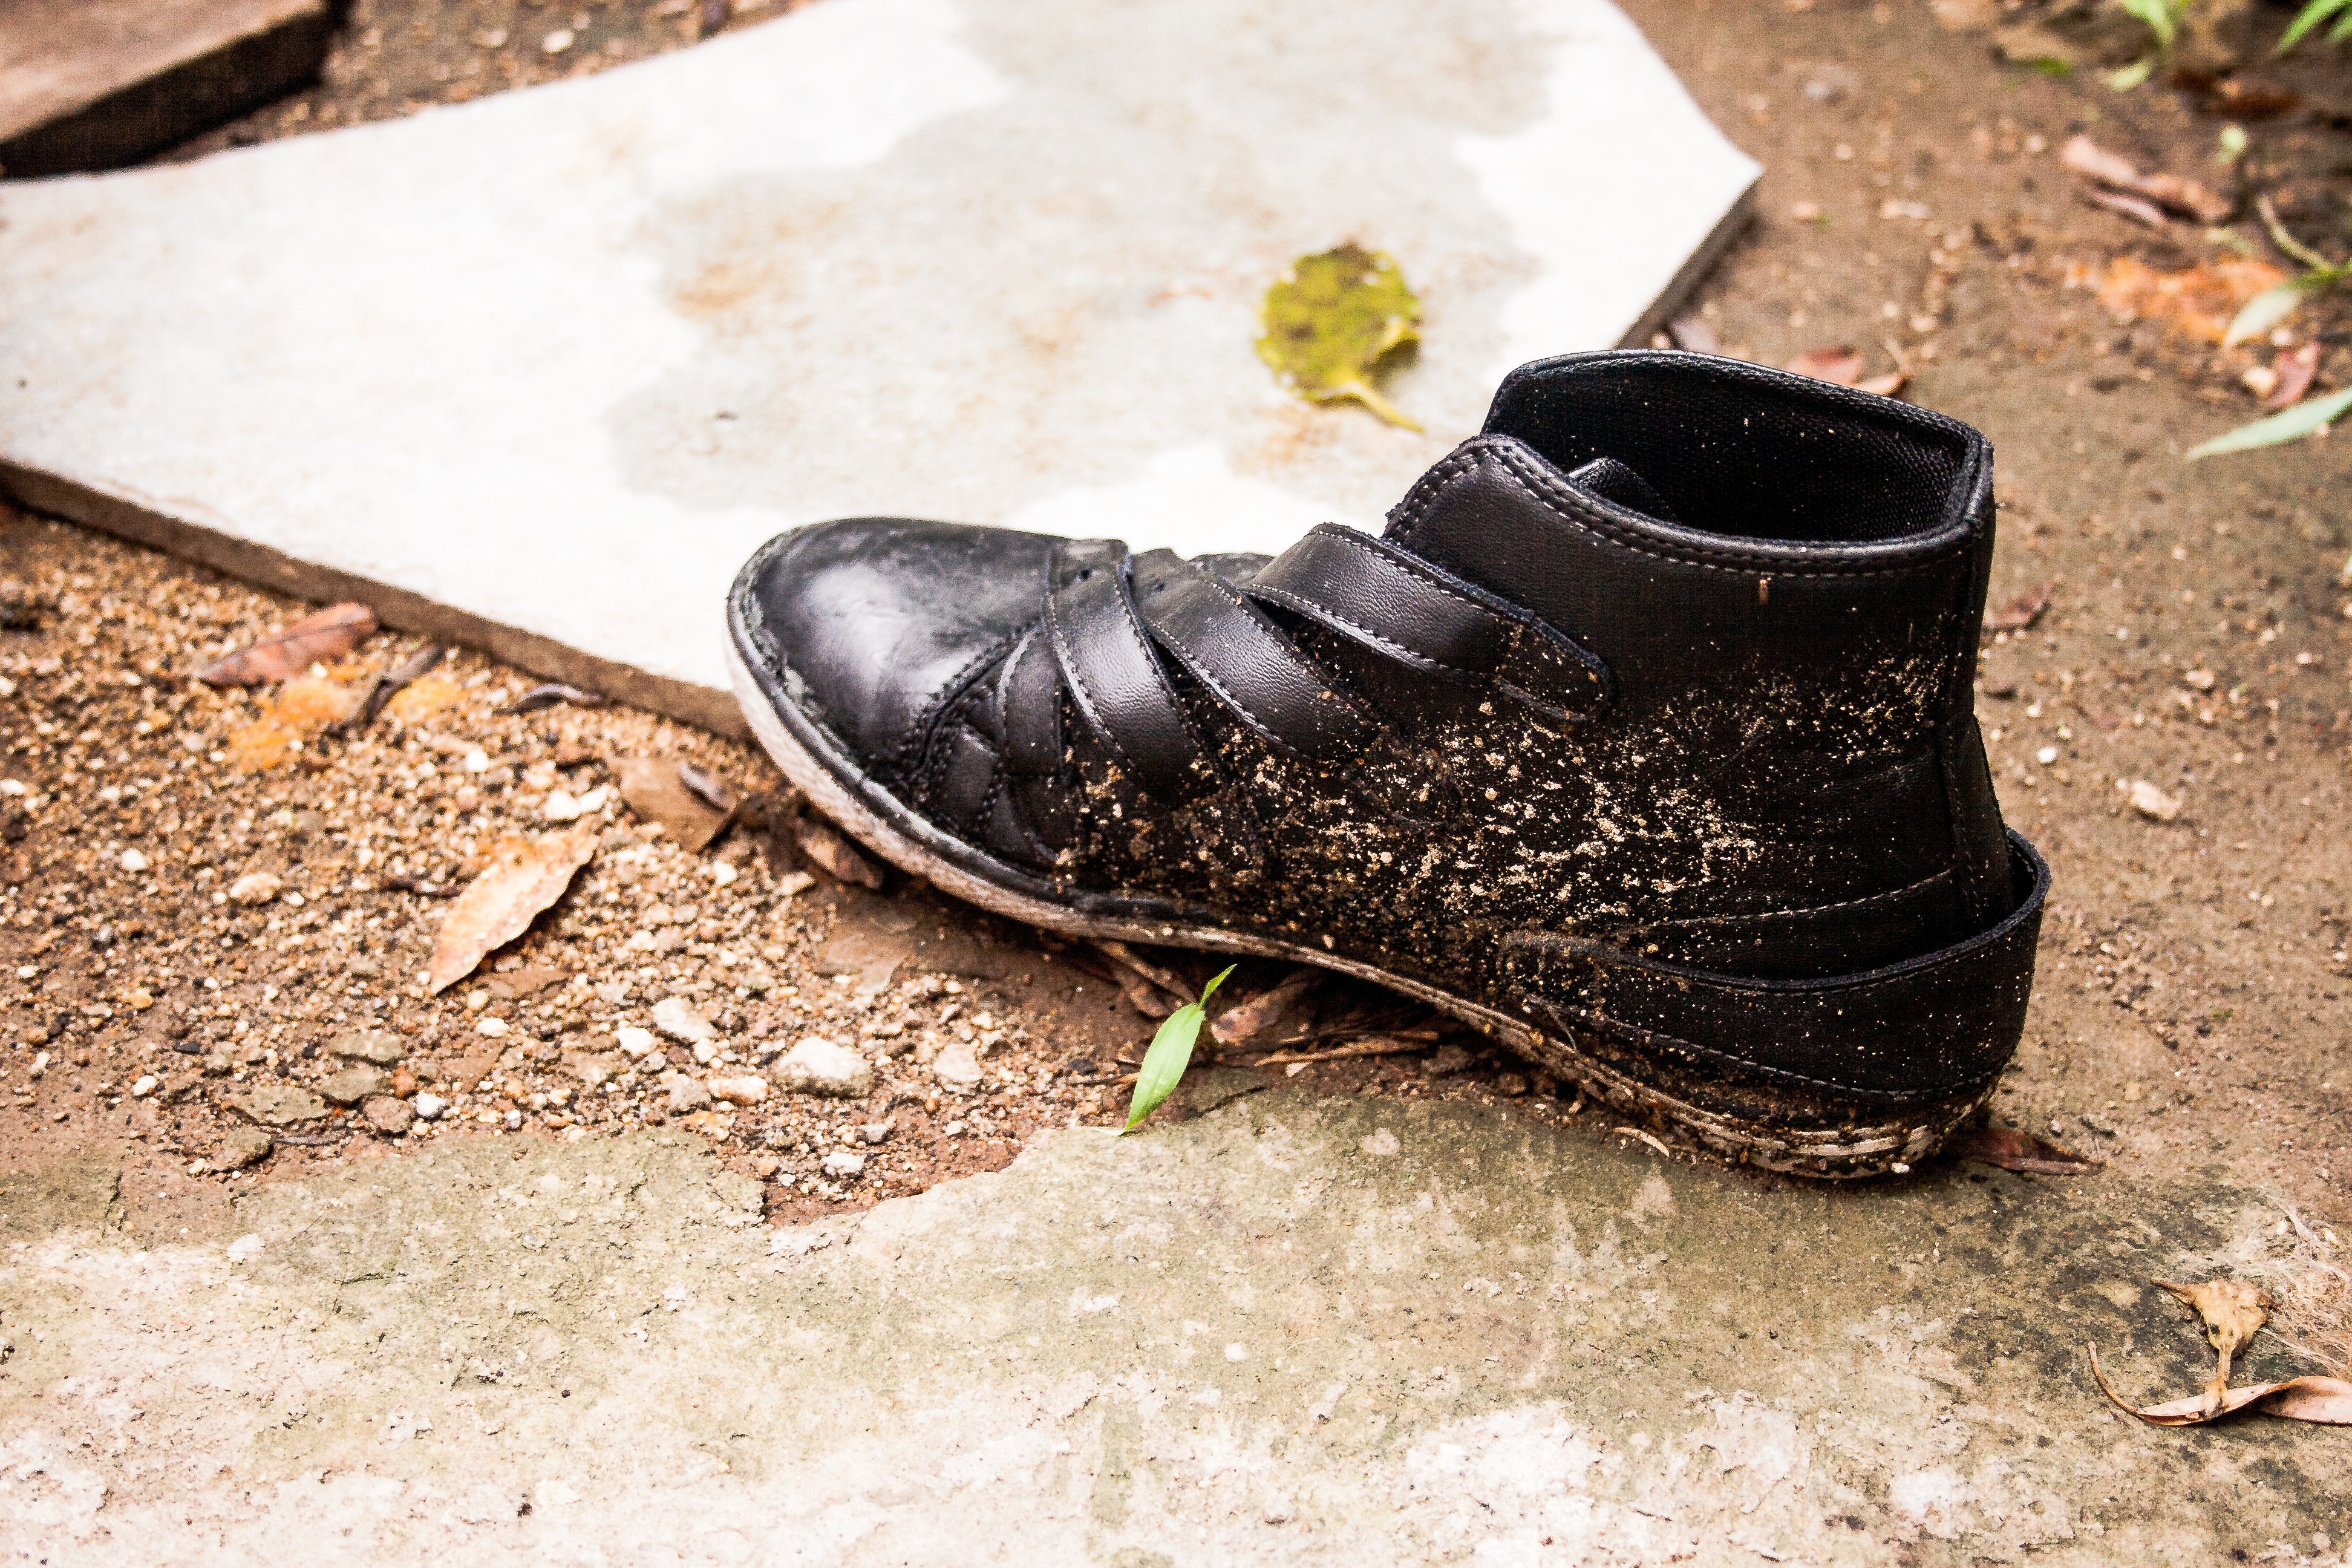
shoe, leather, wet, boot, leg, spring, mud, black, footwear, forgotten, outdoor shoe